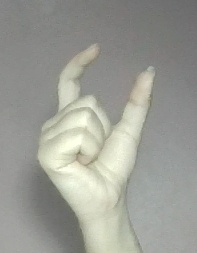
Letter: nun